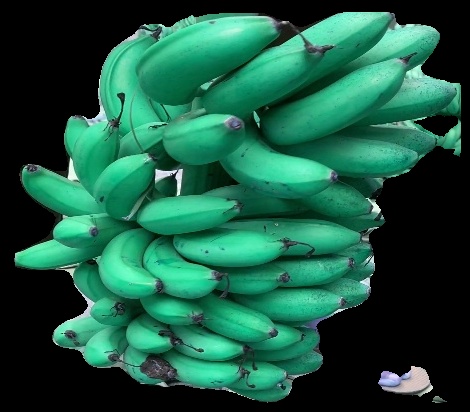
Variety: rasbale
Grade: grade1